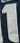
Number: 1